Gulfstream IV

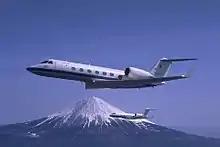
Japan Air Self-Defense Force U-4

The aircraft is operated by private individuals, companies and executive charter operators, and in fractional ownership programs.